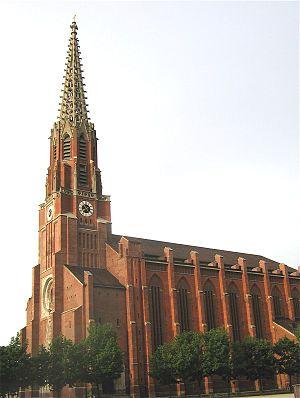
Au-Haidhausen est le quartier 5 de la capitale bavaroise Munich.